Shade (shadow)

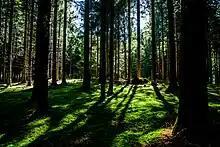
The understory of moss is in the shade caused by the trees shadow.

Shade is the blocking of sunlight (in particular direct sunshine) by any object, and also the shadow created by that object. It may refer to blocking of sunlight by a roof, a tree, an umbrella, a window shade or blind, wall, curtains, or other objects.